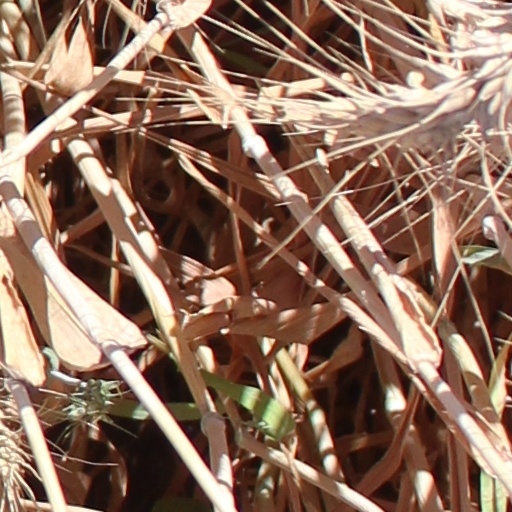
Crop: wheat